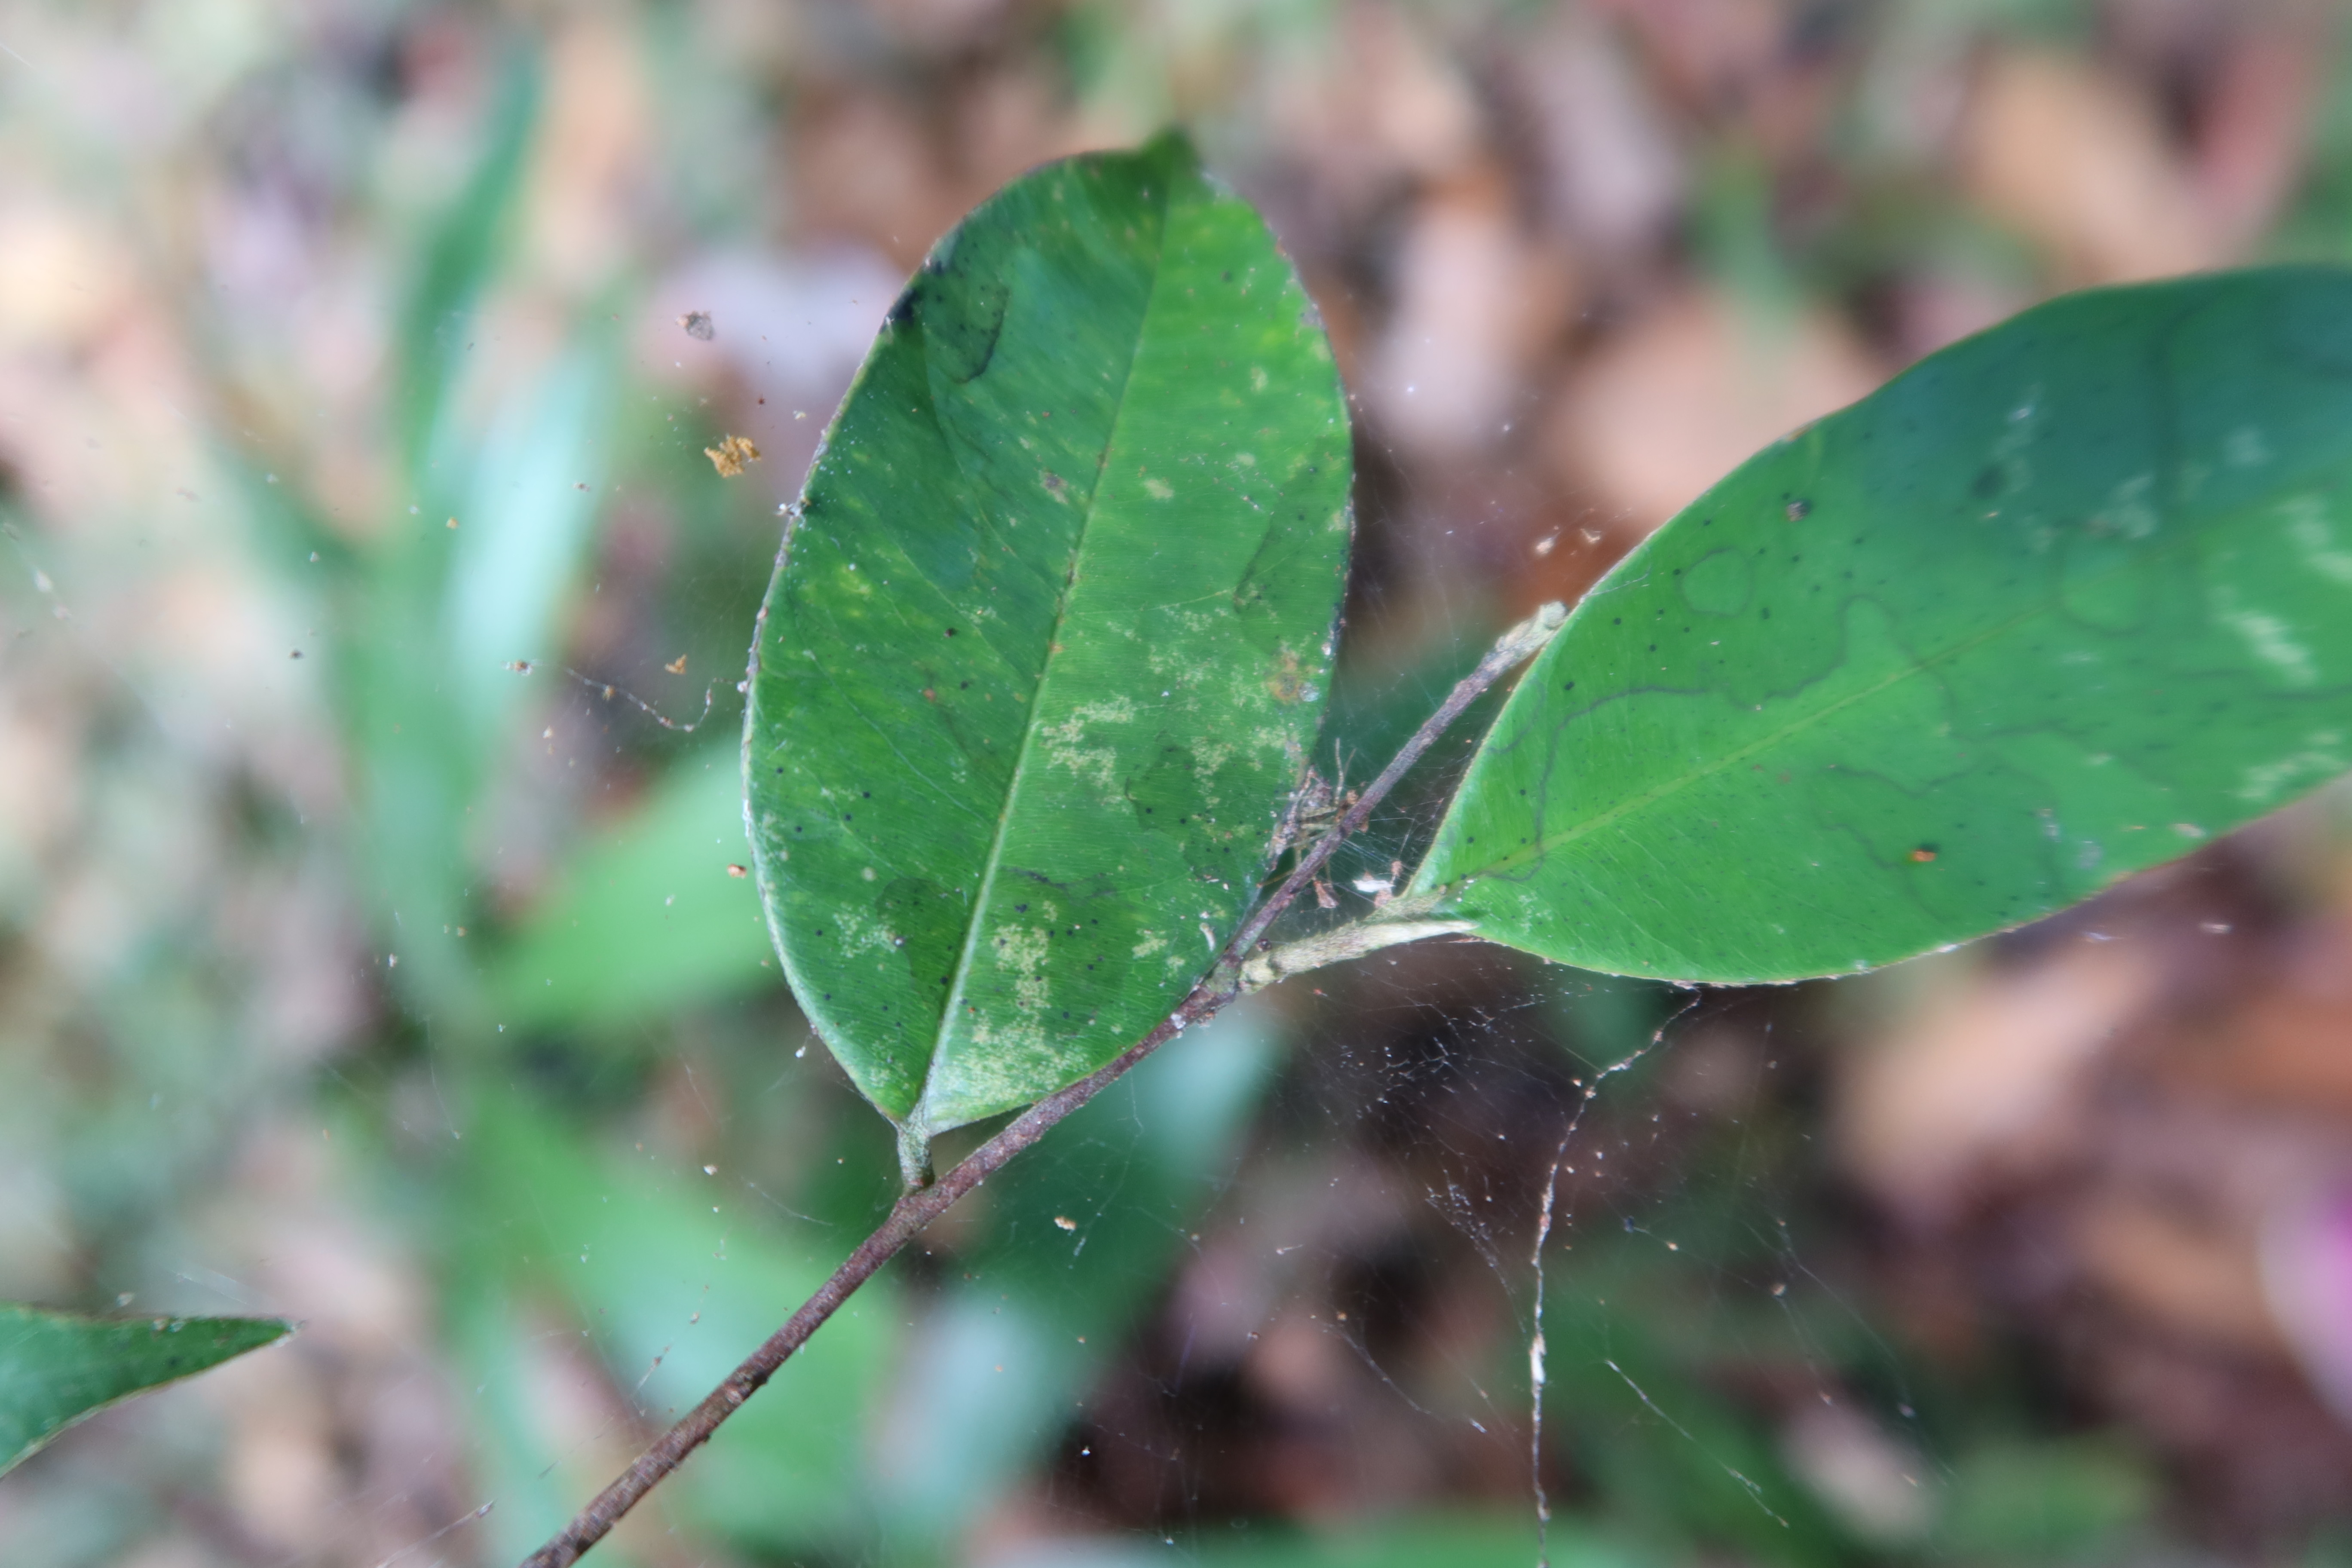
Label: Spiders